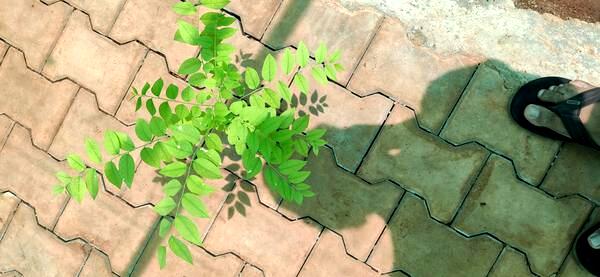
Plant: Amla